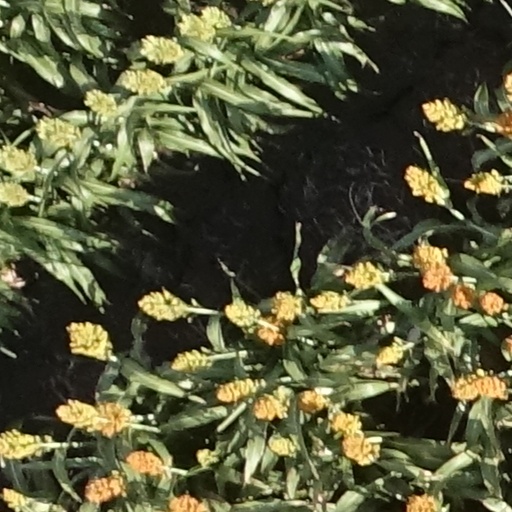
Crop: sorghum